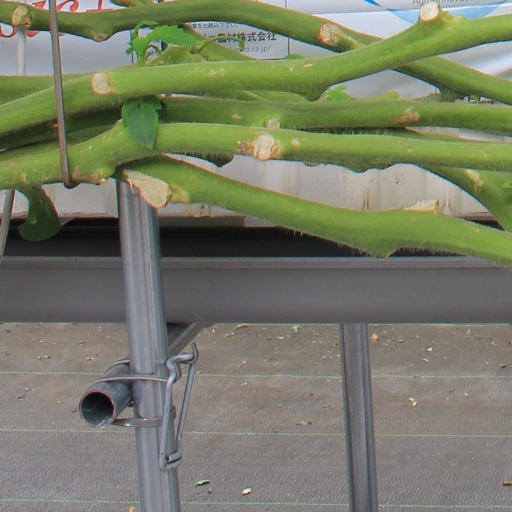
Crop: tomato